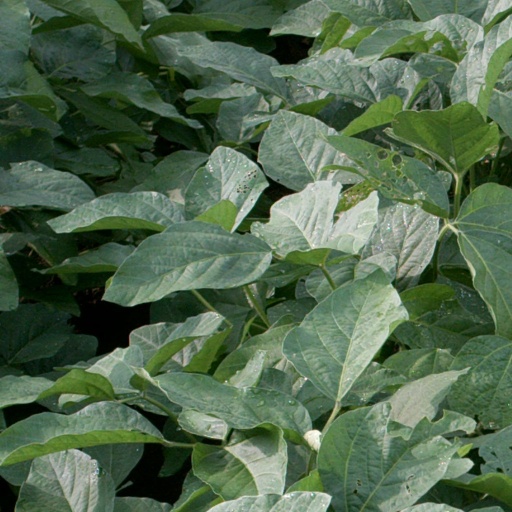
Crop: soybean